National Book Tokens

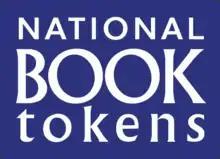
Logo of National Book Tokens

National Book Tokens is a currency-backed voucher scheme, and successor to the book token programme, that is available in the UK and Ireland. They are solely owned and issued by Book Tokens Ltd (part of the Booksellers Association Group of Companies).